Earwig

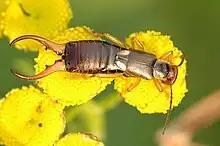
A male of "Forficula auricularia" feeding on flowers

The forewings are short oblong leathery plates used to cover the hindwings like the elytra of a beetle, rather than to fly. Most species have short and leather-like forewings with very thin hindwings, though species in the former suborders Arixeniina and Hemimerina (epizoic species, sometimes considered as ectoparasites) are wingless and blind with filiform segmented cerci (today these are both included merely as families in the suborder Neodermaptera). The hindwing is a very thin membrane that expands like a fan, radiating from one point folded under the forewing. Even though most earwigs have wings and are capable of flight, they are rarely seen in flight. These wings are unique in venation and in the pattern of folding that requires the use of the cerci.